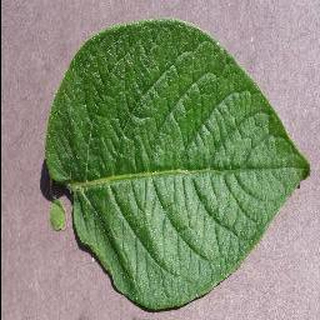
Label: healthy_potato